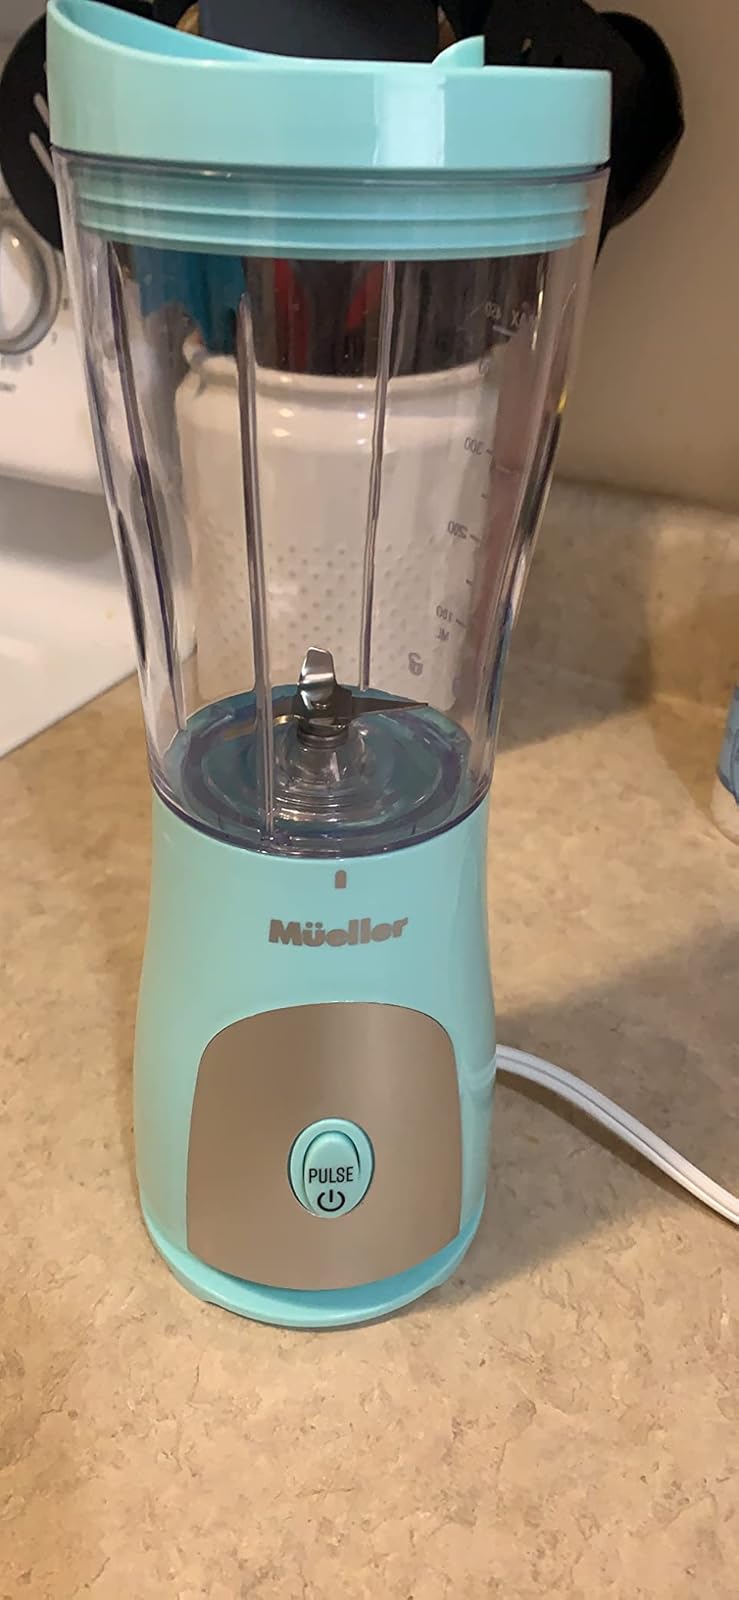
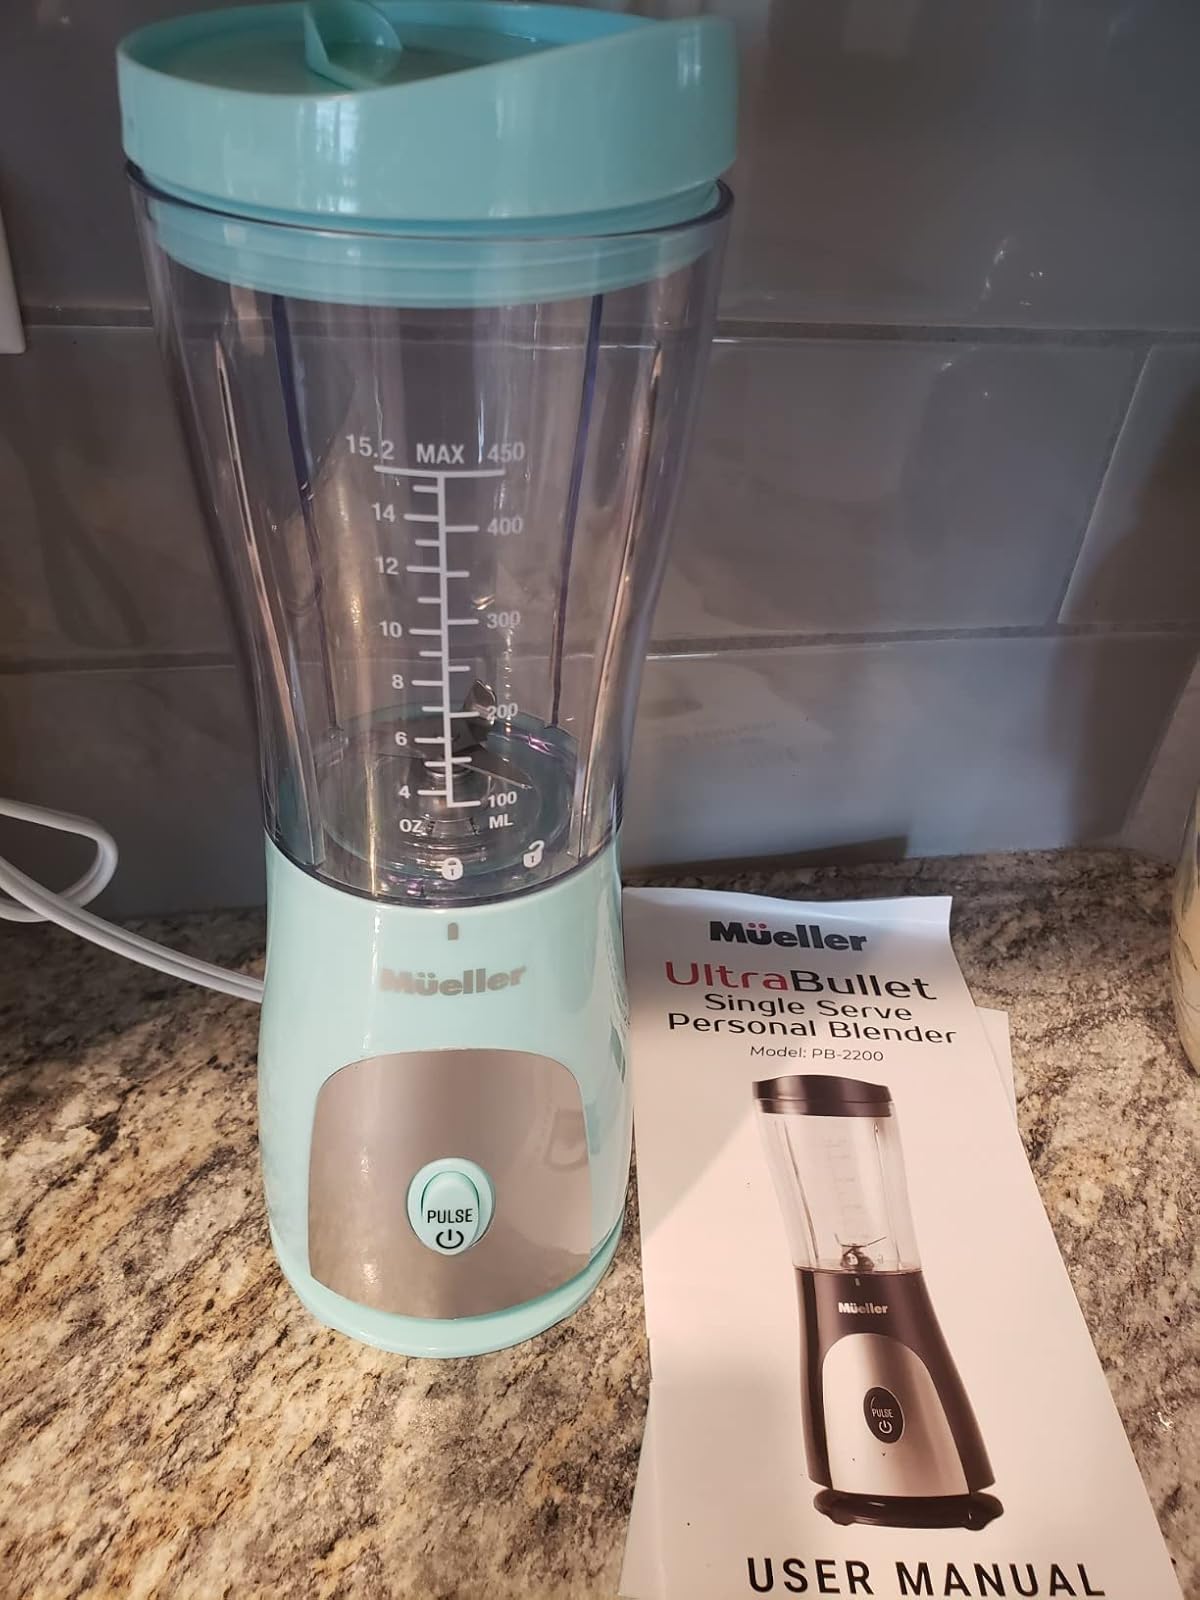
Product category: items_blender
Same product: yes